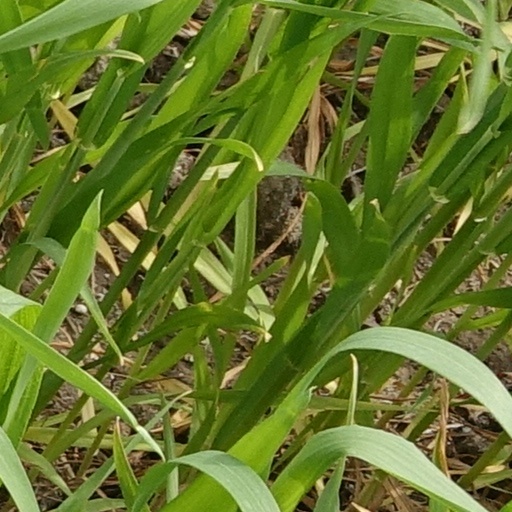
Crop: wheat